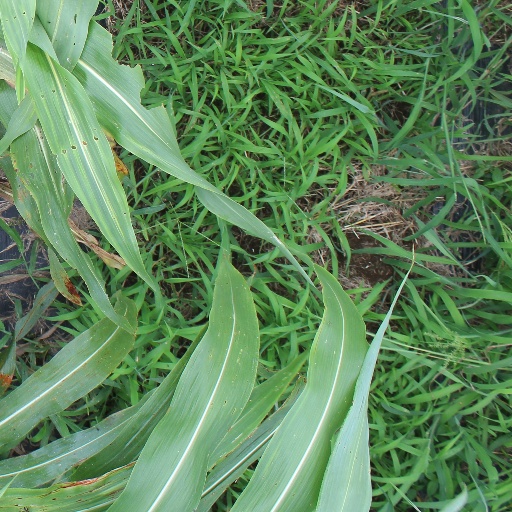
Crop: sorghum